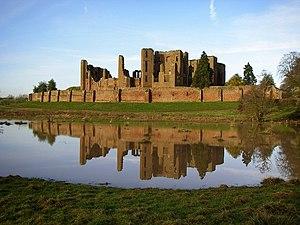
Kenilworth est un roman historique de l'auteur écossais Walter Scott, paru le 15 janvier 1821 sous la signature « par l'auteur de Waverley ». Il s'inspire très librement de la mort suspecte d'Amy Robsart le 8 septembre 1560. Il transpose cet événement en 1575, année où Élisabeth Iʳᵉ est reçue avec un faste inouï au château de Kenilworth.